Monica's Story

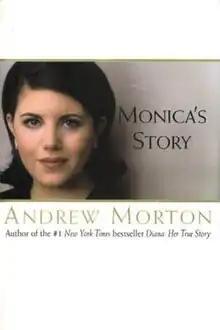

Monica's Story is the authorized biography of Monica Lewinsky, written by Andrew Morton and published in 1999. Morton was also a biographer of Diana, Princess of Wales.